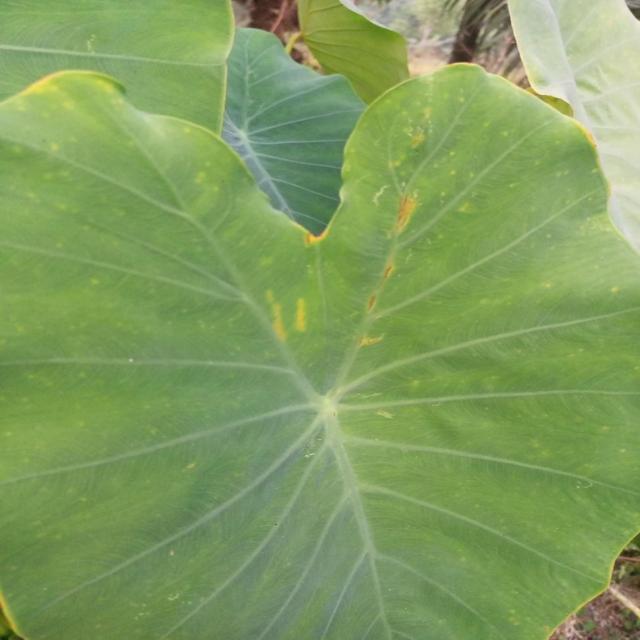
Label: Early_Blight